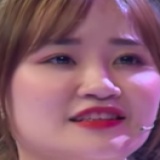
ca sĩ Fanny Trần